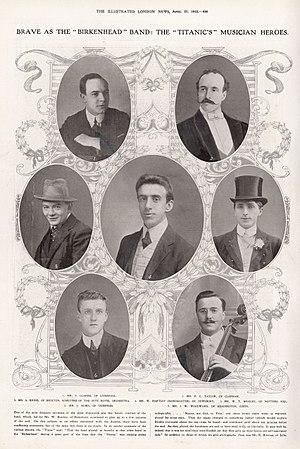
Sept des huit membres de l'orchestre du Titanic. Le violoniste français, Roger Bricoux, est absent, sa famille ayant trop tardé pour remettre une photo.
L'orchestre du Titanic est un orchestre composé de huit musiciens, chargé de jouer à bord du paquebot transatlantique Titanic lors de sa traversée inaugurale en avril 1912. Dirigé par Wallace Hartley, qui en a supervisé la formation, il comprend également Theodore Brailey, John Hume, Percy Taylor, Frederick Clarke, John Woodward, Roger Bricoux et Georges Krins. Tous sont britanniques à l'exception des deux derniers et ont joué pour de prestigieux orchestres, sur terre et mer. Ils sont engagés par la Black Talent Agency, qui dispose, en dépit de nombreuses polémiques, du monopole des orchestres de paquebots.
L’équipage du Titanic, paquebot transatlantique britannique ayant sombré le 15 avril 1912, est représentatif de ce que pouvait être l'équipage d'un paquebot du début du XXᵉ siècle. Plus qu'un simple personnel navigant, il est composé d'une multitude de professions, il y avait une multitude de cuisinier et de boulanger, du graisseur au coiffeur en passant par les officiers. Un paquebot ne se limite en effet pas au navire, mais se doit également d'accueillir ses passagers dans un certain confort et avec une certaine attention.
Les installations de première classe du Titanic, paquebot transatlantique ayant fait naufrage le 15 avril 1912, sont réputées pour leur luxe et leur diversité. Situées au cœur du navire, là où les vibrations des machines se font le moins sentir, elles sont destinées à accueillir les passagers les plus fortunés. On trouve ainsi des installations pour divertir les sportifs, des restaurants et cafés, et plusieurs salons. Les passagers peuvent également se prélasser sur le pont du navire et y pratiquer des jeux de plein air. Les cabines offrent aussi un confort certain et arborent une grande diversité de styles architecturaux de différentes époques. Cependant, et bien que ce ne soit pas inhabituel à l'époque, toutes ne sont pas équipées de salles de bain.
Wallace Henry Hartley est un musicien britannique ayant servi sur plusieurs paquebots comme violoniste et chef d'orchestre. En avril 1912, il est chargé de diriger l'orchestre du Titanic. Le 14 avril 1912, le navire heurte un iceberg et commence à couler. Hartley et son orchestre sont chargés de jouer des airs entraînants pour éviter toute propagation de panique. La plupart des témoignages disent qu'ils ont joué jusqu'à la fin du naufrage, terminant par l'hymne Plus près de toi, mon Dieu.